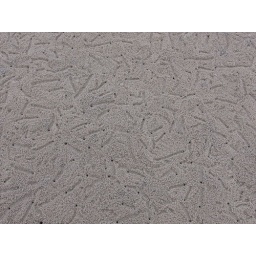
Closeup of trails left by sand crabs on the beach in Hua Hin.